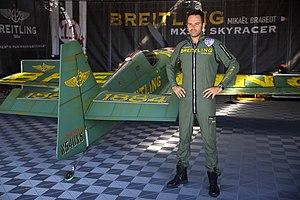
Le Championnat du monde Red Bull de course aérienne est un championnat international de course aérienne parrainé par la Fédération aéronautique internationale mais organisé et géré par Red Bull. La compétition consiste en des slaloms aériens, matérialisés par des plots en tissu gonflés d'air, que les pilotes parcourent à basse altitude en contre-la-montre. Les appareils sont des avions de voltige monomoteurs, principalement l'Edge 540 et le MXS-R. Les épreuves se déroulent généralement au-dessus de plans d'eau à proximité des grandes villes mais aussi sur des aérodromes ou des sites naturels. Elles attirent de grandes foules et sont accompagnées de spectacles aériens et diffusées dans le monde entier.